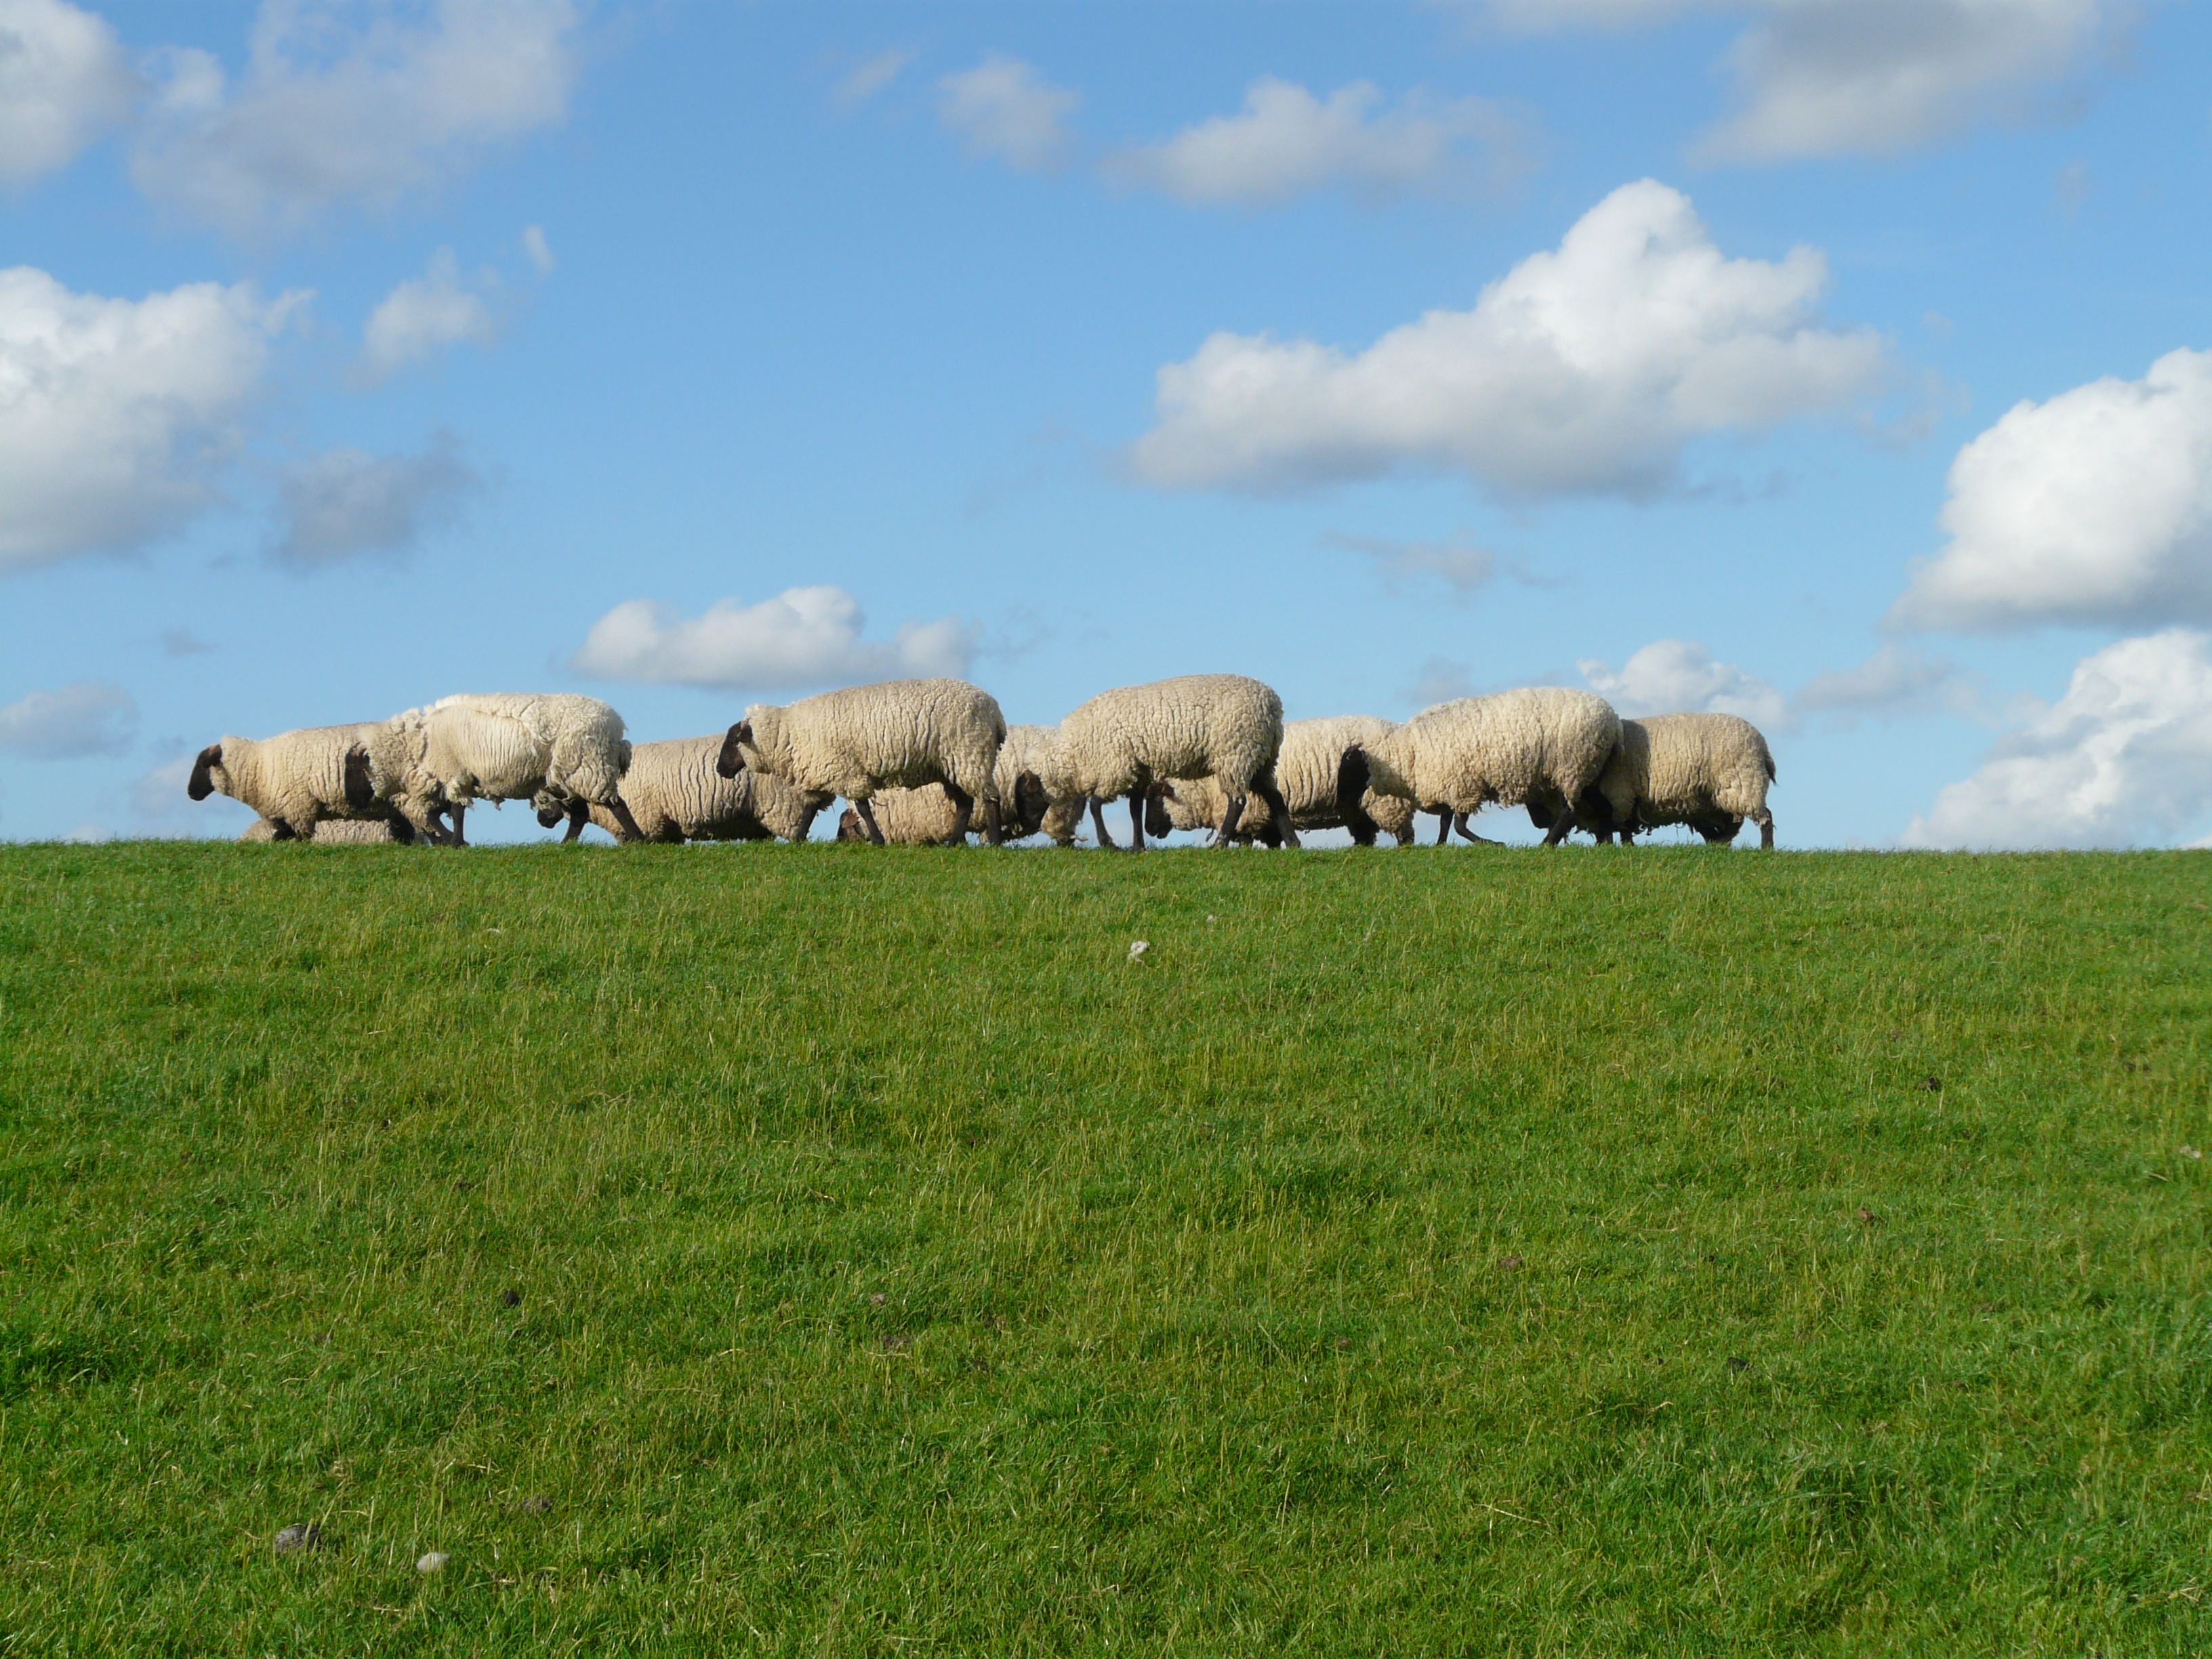
landscape, grass, group, field, farm, meadow, prairie, herd, pasture, grazing, sheep, fresh, mammal, rest, highland, wool, plain, graze, flock of sheep, relaxation, grassland, plateau, sheeps, habitat, idyll, north sea, ecosystem, steppe, rural area, chill out, dike, natural environment, cattle like mammal, rh n sheep